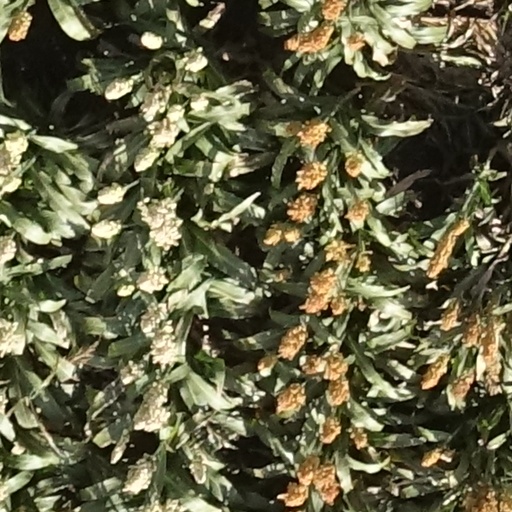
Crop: sorghum